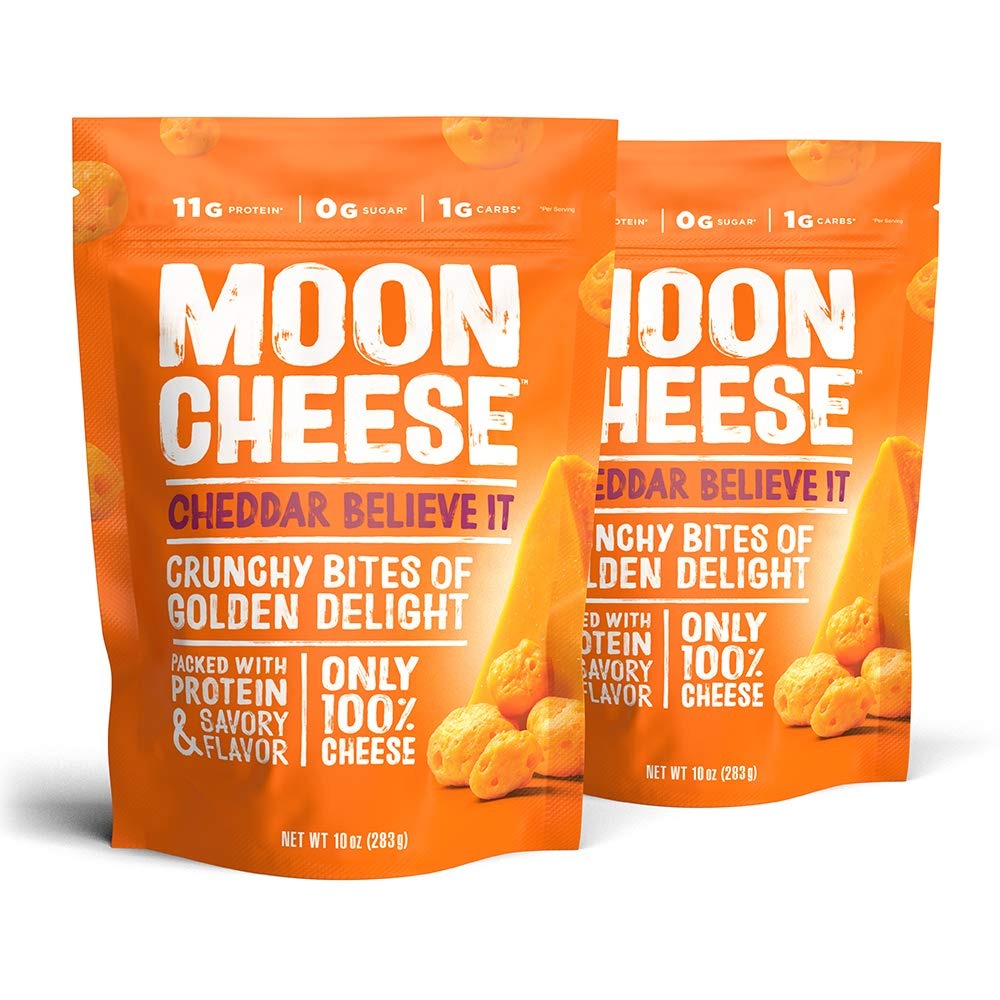
Item Name: Moon Cheese Cheddar Believe It, 10 Ounce, 2-Pack, Crunchy, Protein-Rich Cheese Snack, Keto Friendly, 100% Real Cheese
Bullet Point 1: EASY CHEESY TASTE-BUD PLEASE-Y: 100% real cheddar cheese with a BIG crunch; 15g of protein and 35% DV Calcium mean they're good for you, kids, school lunches, commute, any time your life needs crunch; 10-oz, 2 Pack
Bullet Point 2: RICH, SAVORY, INSANELY DELICIOUS: Your tongue gets bored, wake it up with these crunchy cheddar cheese bites; 100% savory cheddar snack packed with protein and calcium for a delicious boost of energy whenever you need it
Bullet Point 3: CHEESETASTIC PROTEIN SNACKIN': Moon Cheese snacks are rich in taste, texture and a crunch you won't find in fresh slices or sticks of cheese; Stock your pantry, take em' on the go, great for after school snacks and lunches
Bullet Point 4: WHAT THE HECK IS MOON CHEESE: When the world was in need of an on-the-go cheese snack, our answer-Moon Cheese; Crunchy cheesey bites packed with protein, low in carbs, and full of flavor; Your mouth is most certainly welcome
Bullet Point 5: OUT OF THIS WORLD SNACK: Nutritious with protein and calcium Moon Cheese delivers the crunch; Try all of our flavors, Blitz Mixes and Cheese Sticks and satisfy the 2 O'clock slump or the disgruntled child
Value: 20.0
Unit: Ounce

Price: 3.39